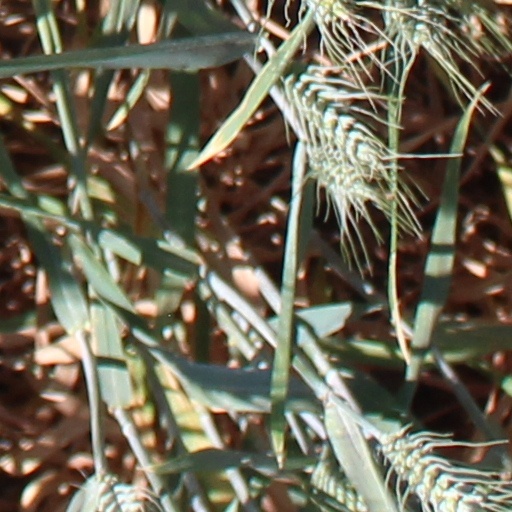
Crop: wheat